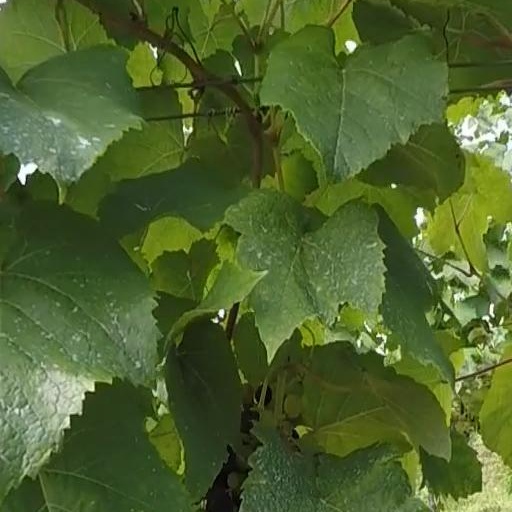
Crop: grape